Vrigsted

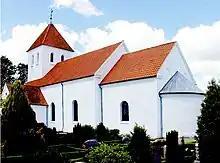
Vrigsted Church

Vrigsted is a parish and a village in the Danish Municipality of Hedensted in eastern Jutland. As of 2015, the parish has a population of 327.